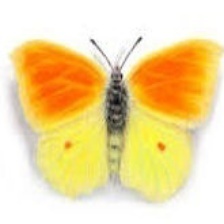
Species: CLEOPATRA
Butterfly family (ImageNet category): sulphur_butterfly